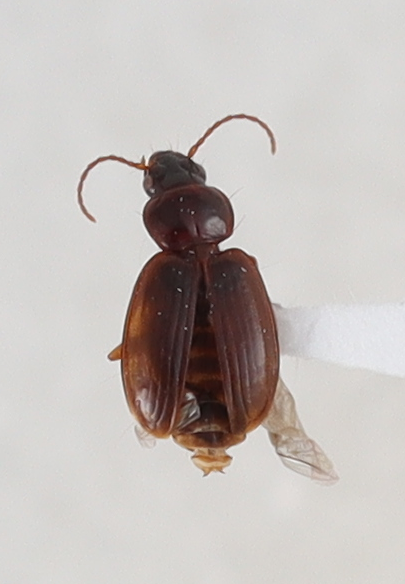
Scientific name: Trechus obtusus
Plot: 14
Trap: S
Collected: 20210825